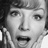
Emotion: surprise